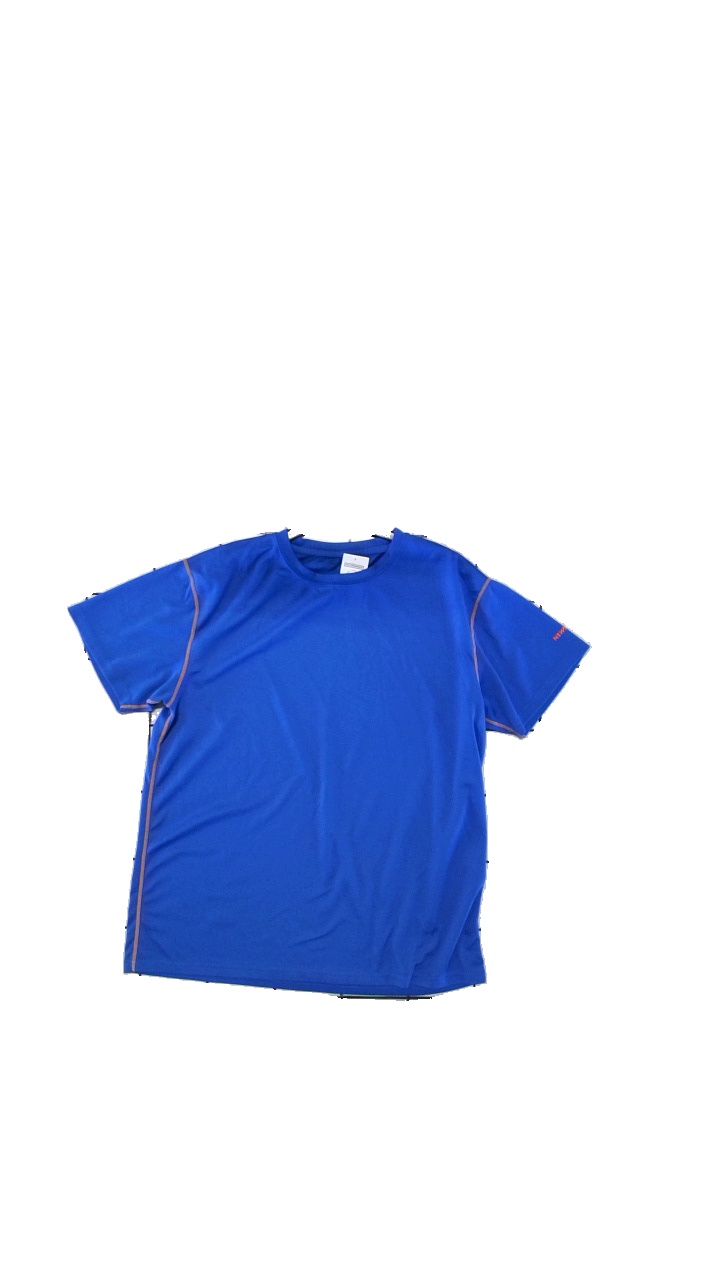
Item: Training Top (Unisex)
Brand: Newbody
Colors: Blue
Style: Sports
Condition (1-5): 4
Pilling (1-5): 4
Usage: Reuse
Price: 50-100